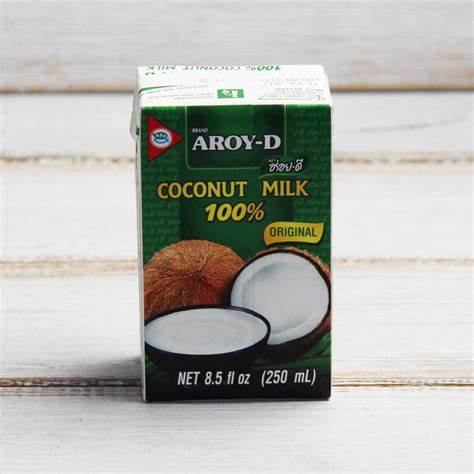
Waste category: cardboard